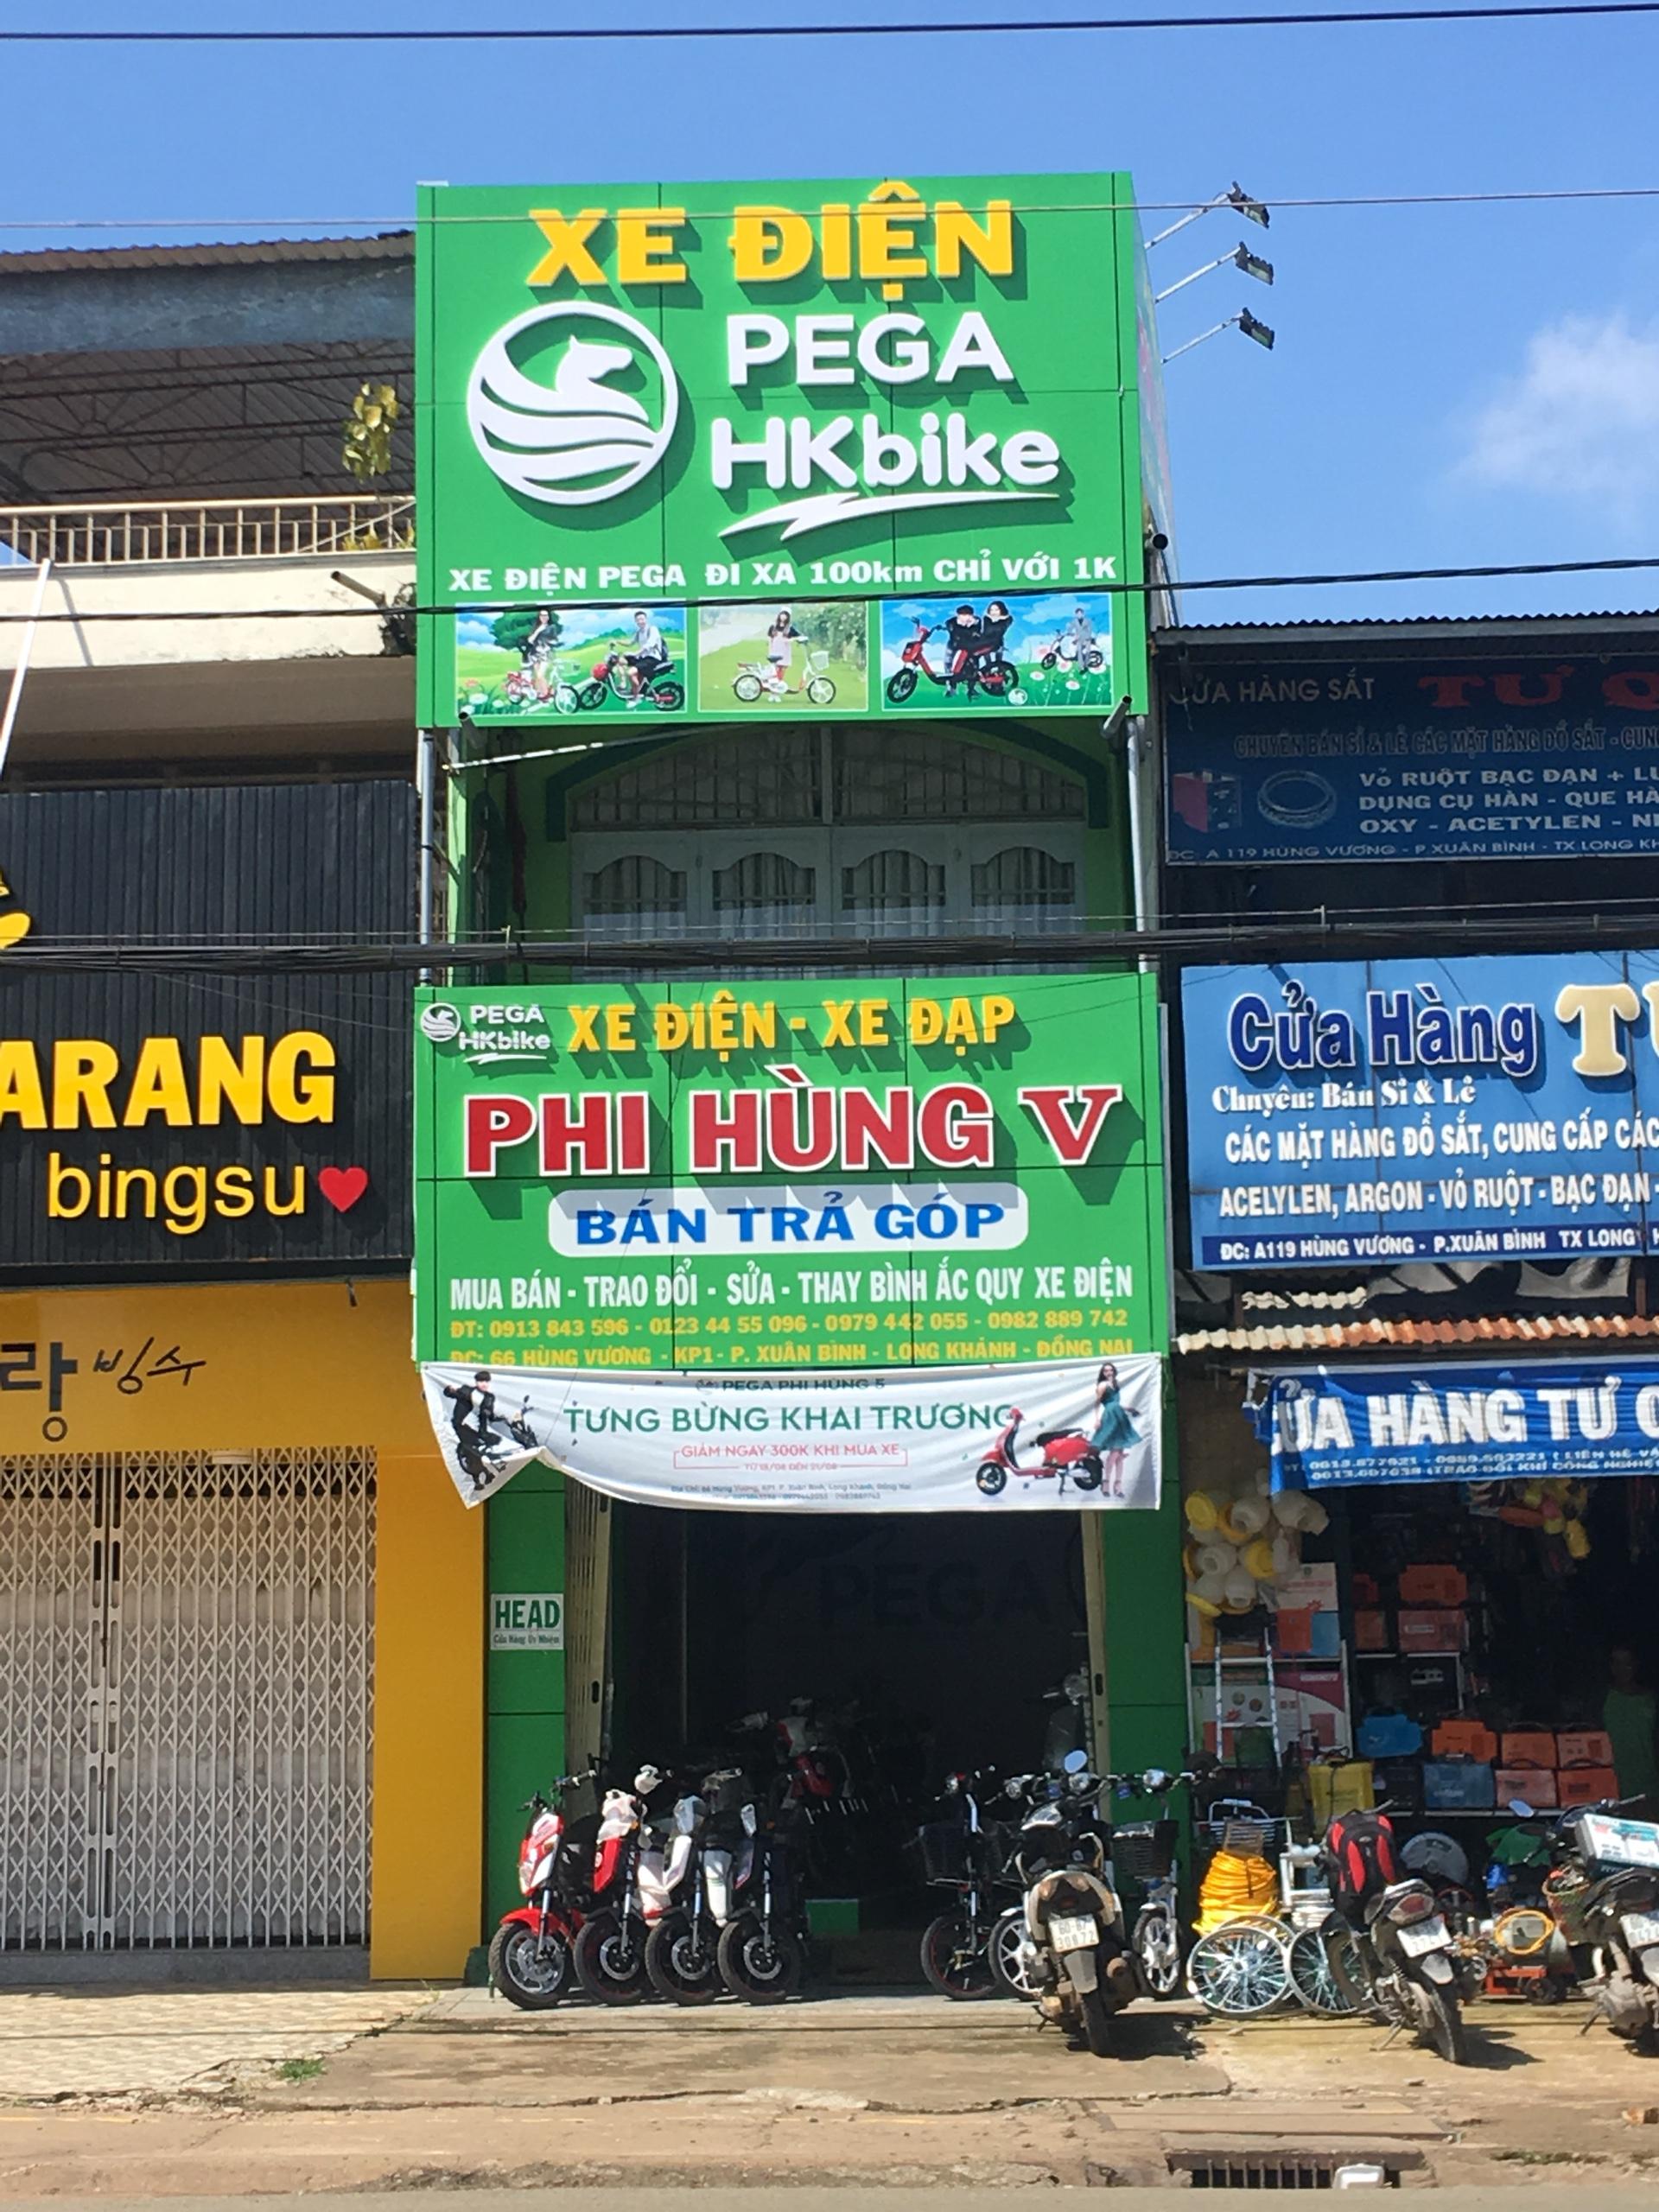
ở trước ngôi nhà màu xanh lá cây có sự xuất hiện của nhiều xe máy